Death Grips

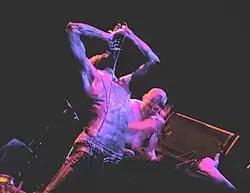

Death Grips signed with Epic Records in February 2012, under the recommendation of Epic's then-executive vice president of marketing, Angelica Cob-Baehler. They announced the release of one album in 2012. Their first studio album, "The Money Store", was released in April, and debuted on the Billboard 200 chart at No. 130. Termed as "avant-rap", "Pitchfork" called "The Money Store" "confrontational, abrasive, and chaotic". The "Los Angeles Times" called it "punk rock with a hip-hop face-lift".